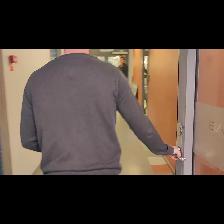
Label: Human